Non-Newtonian fluid

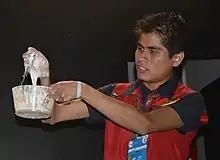
Demonstration of a non-Newtonian fluid at Universum in Mexico City

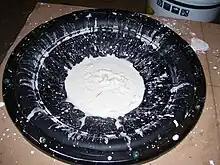
Oobleck on a subwoofer. Applying force to oobleck, by sound waves in this case, makes the non-Newtonian fluid thicken.

An inexpensive, non-toxic example of a non-Newtonian fluid is a suspension of starch (e.g., cornstarch/cornflour) in water, sometimes called "oobleck", "ooze", or "magic mud" (1 part of water to 1.5–2 parts of corn starch). The name "oobleck" is derived from the Dr. Seuss book "Bartholomew and the Oobleck".